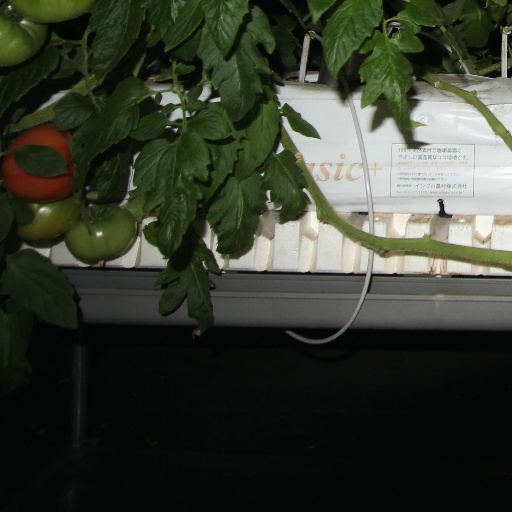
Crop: tomato